The Confetti Tour

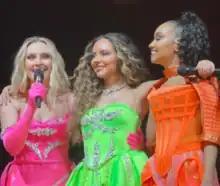
The group performing at the Utilita Arena in Newcastle, England

The Confetti Tour was met with positive reviews from critics. Simon Duke from "The Chronicle", who attended the show at the Utilita Arena in Newcastle, gave their performance a five star rating and named it "as their best performance in the city to date".